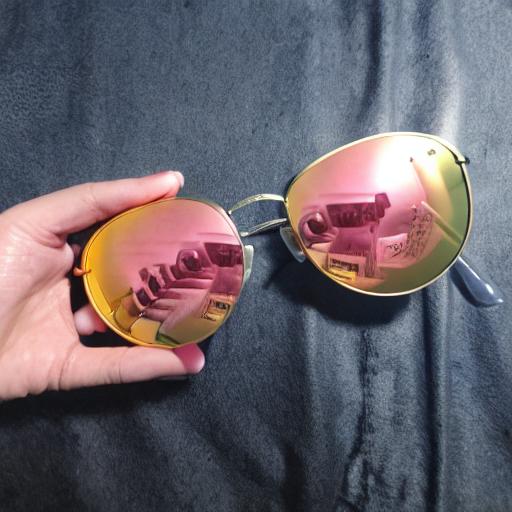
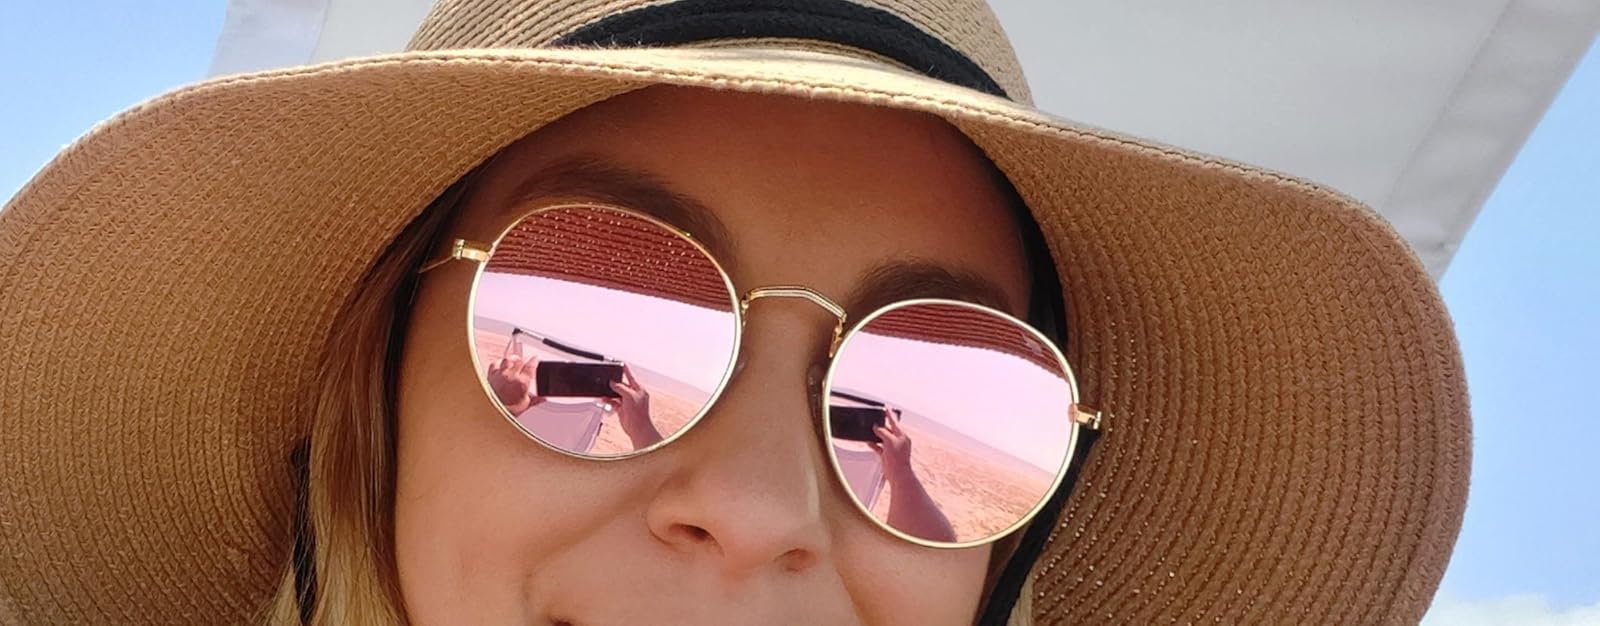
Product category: accessories_sunglasses
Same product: no